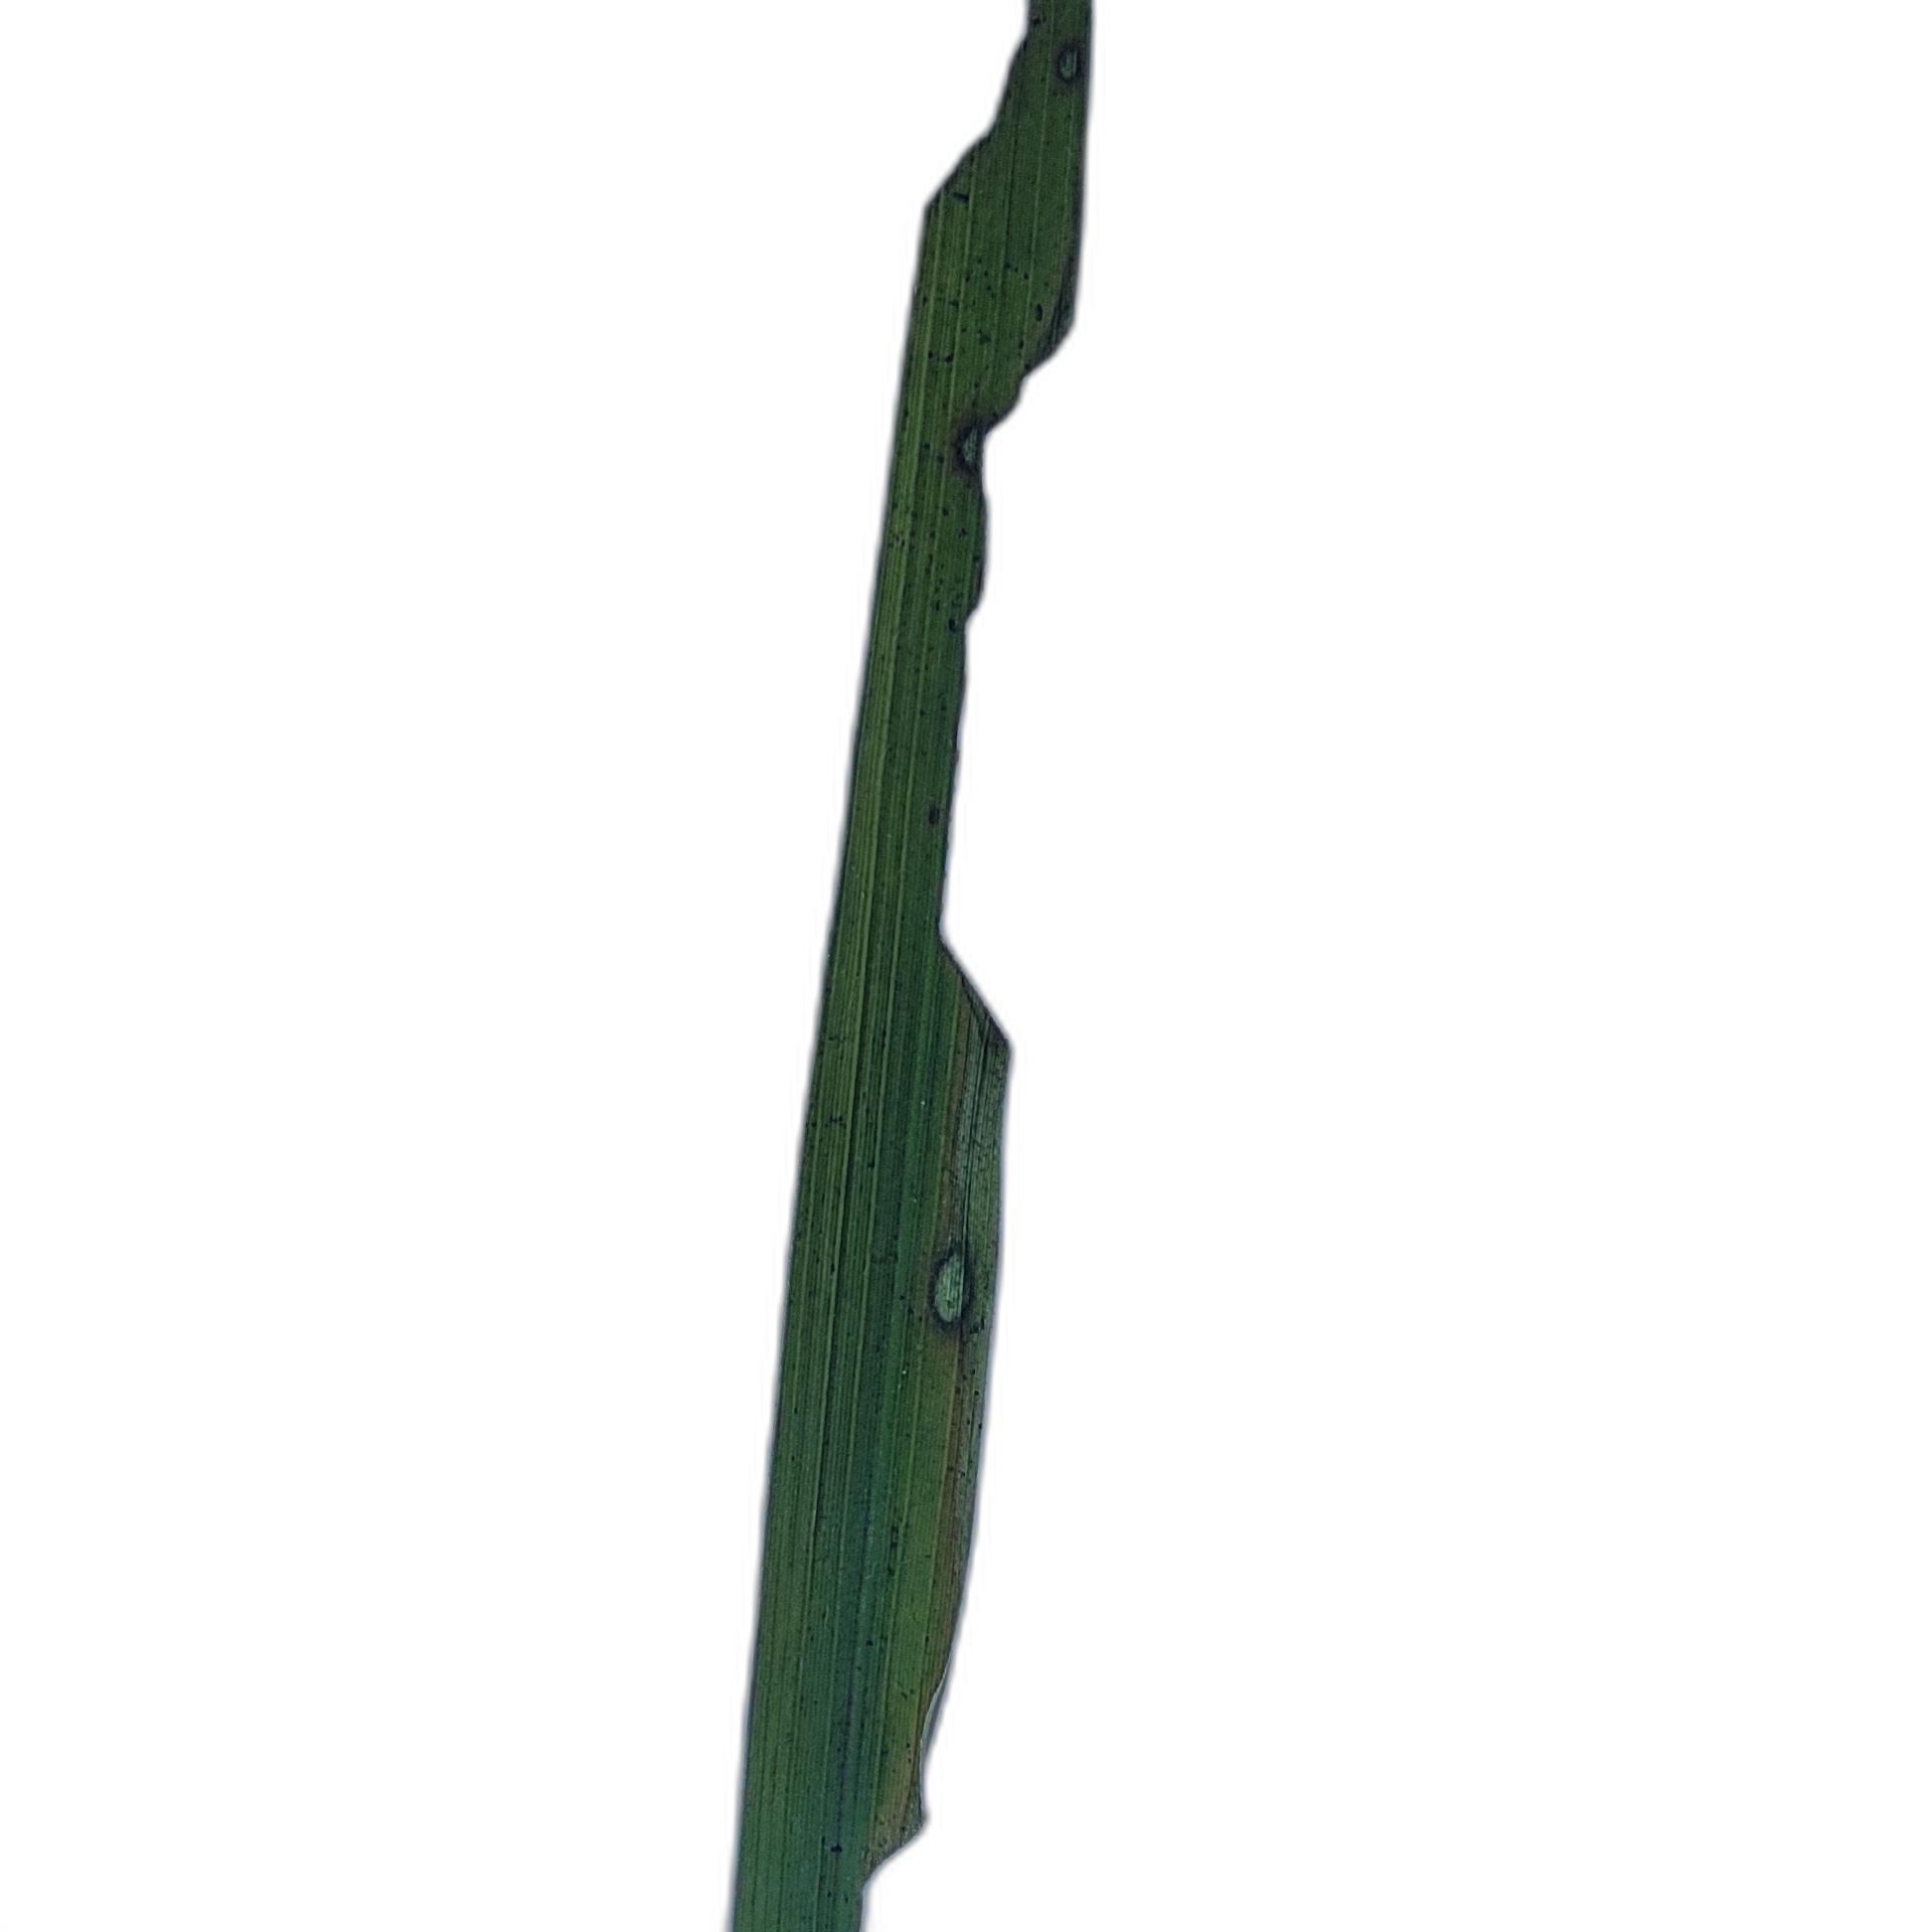
Label: Insect